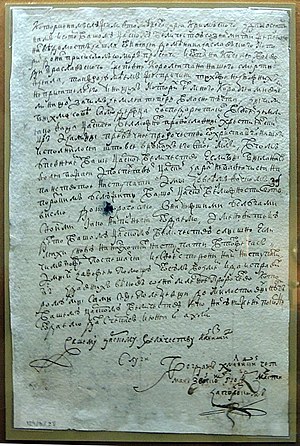
Perejaslav-traktaten / Baggrund
Chmelnitskijs brev til Tsar Aleksej af Rusland 8 juni 1648
Perejaslav-traktaten blev indgået i januar 1654, hvor zaporogkosakkernes leder, Bogdan Chmelnitskij svor troskabsed til Zar-Rusland således, at Lillerusland løsrev sig fra den polsk-litauiske realunion og indgik i en union med Zar-Rusland.